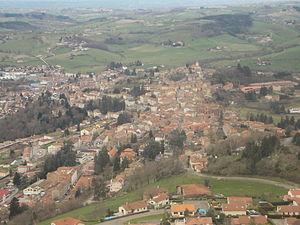
Vue partielle de Thizy-les-Bourgs (Rhône, Rhône-Alpes, France).
Thizy-les-Bourgs est, depuis le 1ᵉʳ janvier 2013, une commune nouvelle française, située dans le département du Rhône en région Auvergne-Rhône-Alpes.